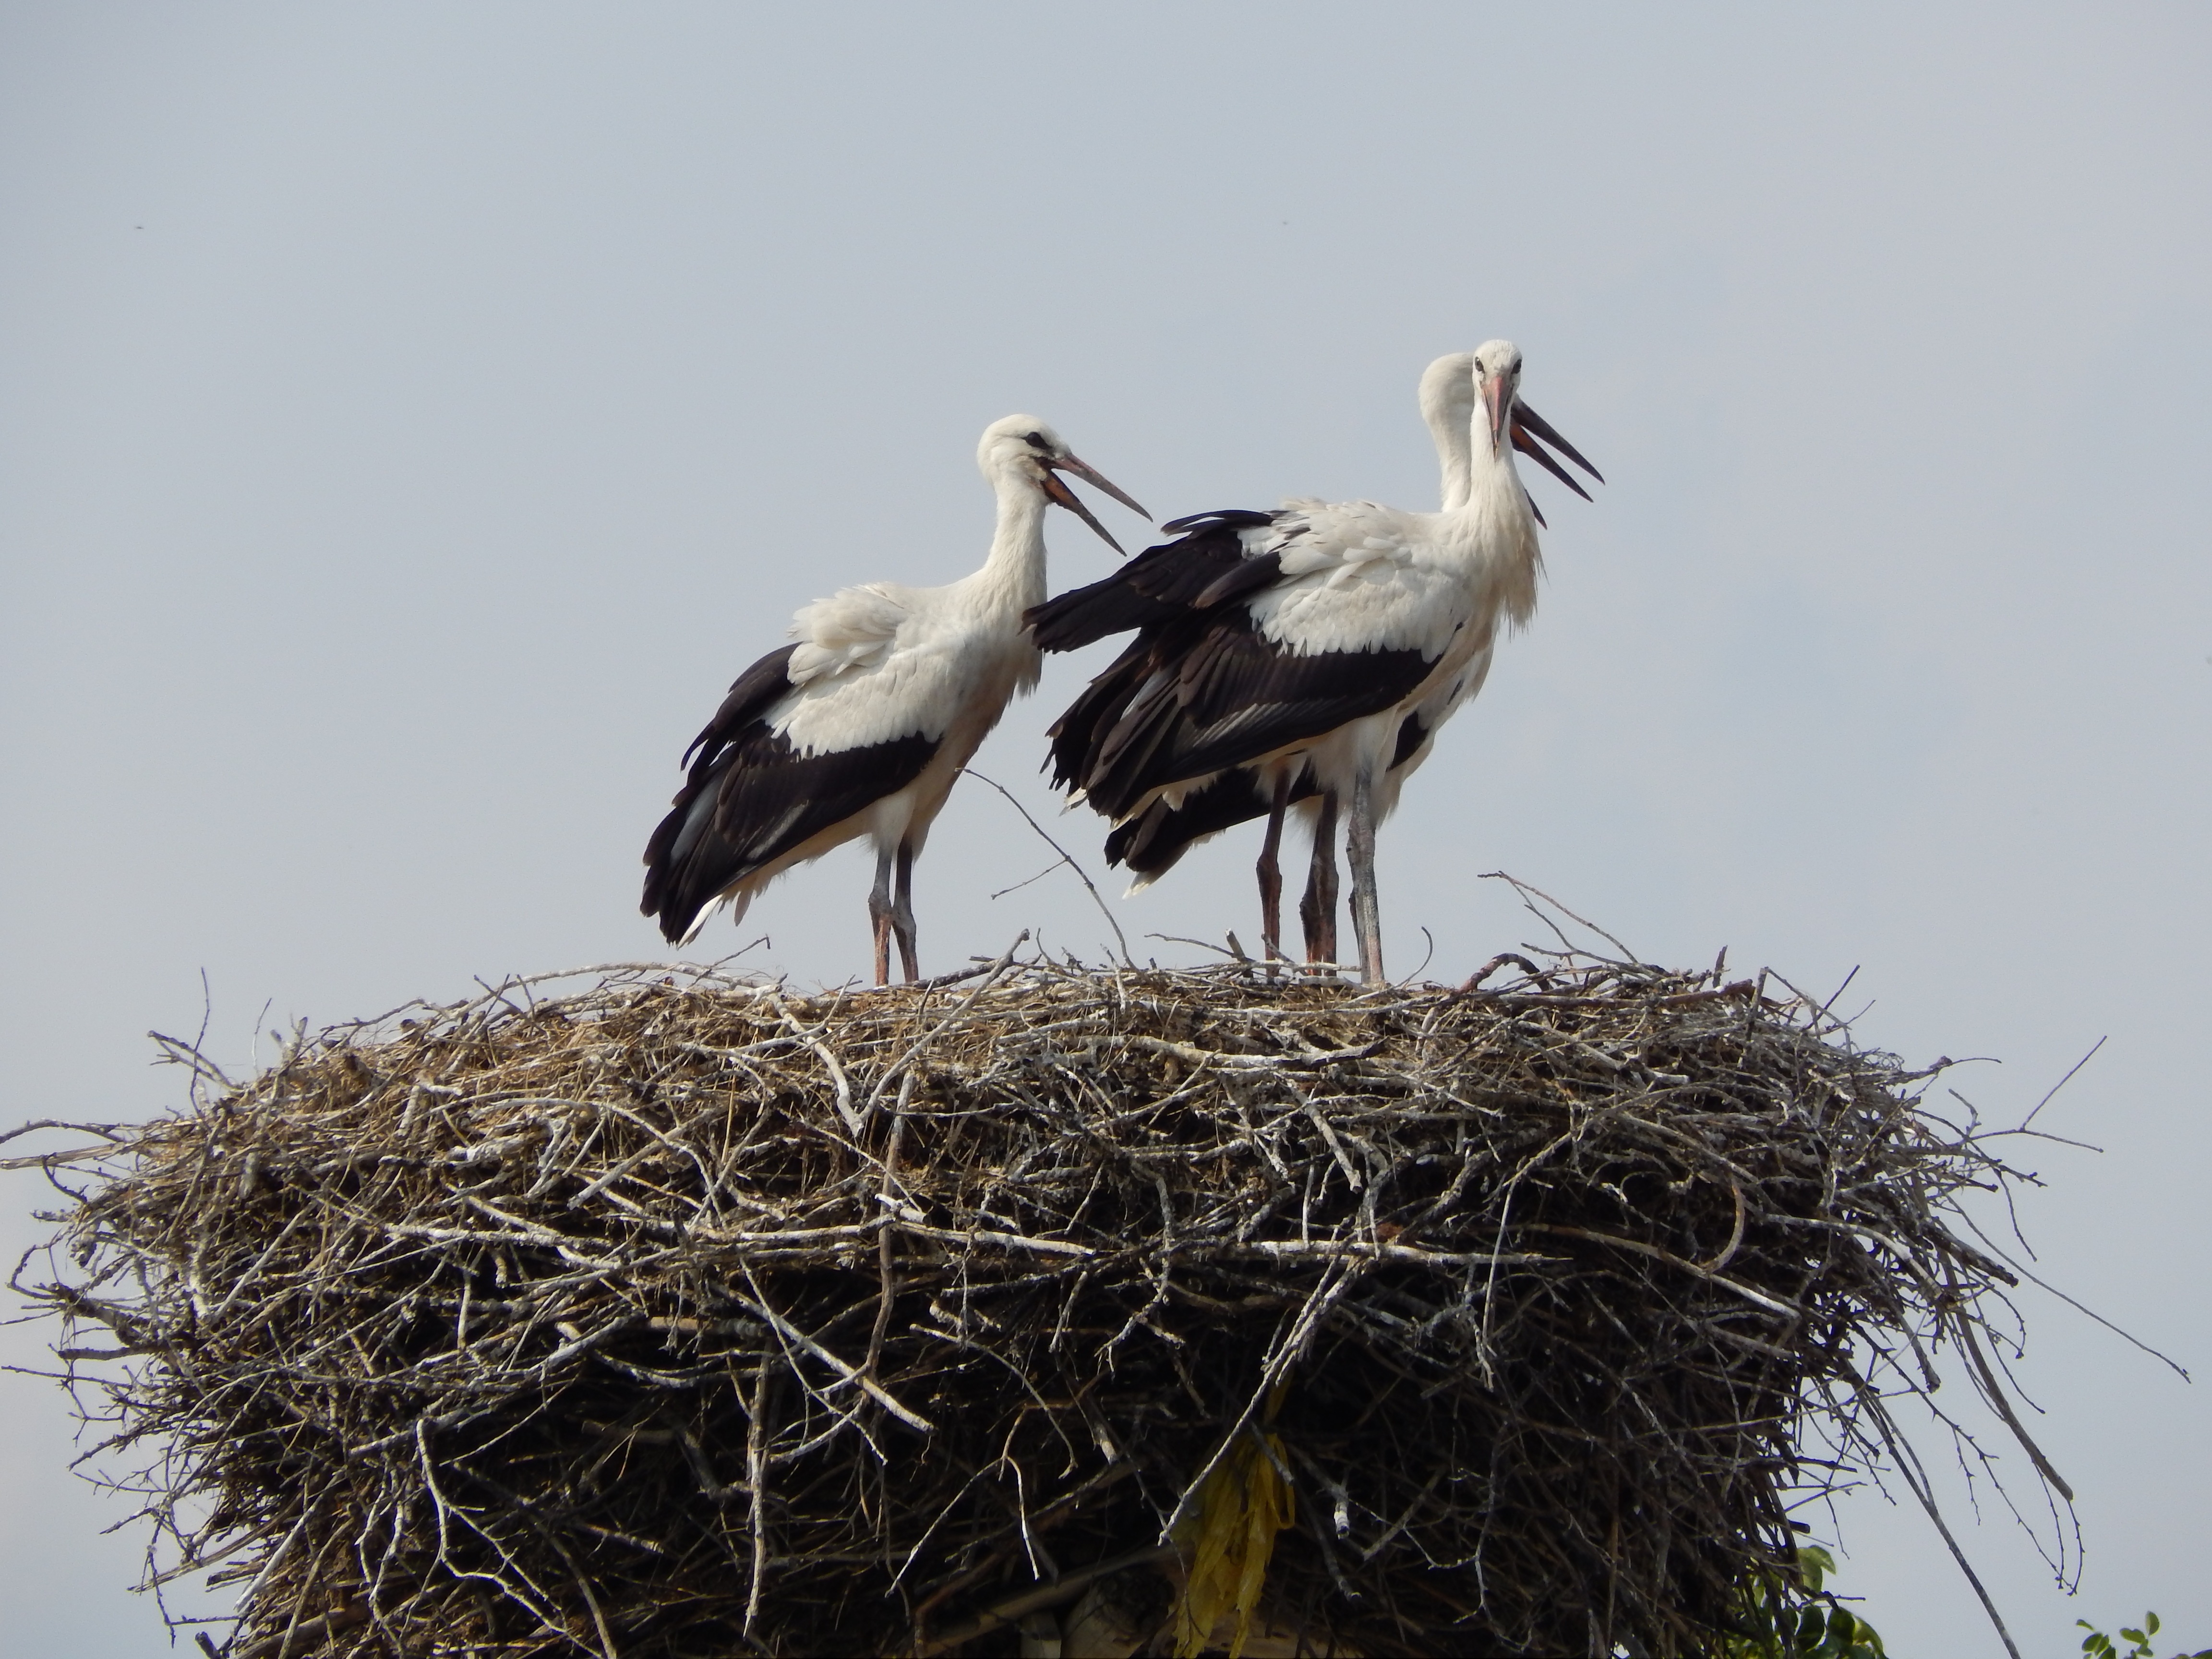
bird, wing, wildlife, young, beak, fauna, stork, birds, vertebrate, socket, white stork, storks, ciconiiformes